Copper

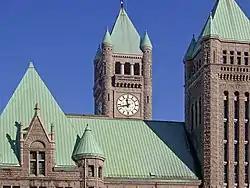
Copper roof on the Minneapolis City Hall, coated with patina

Copper has been used since ancient times as a durable, corrosion resistant, and weatherproof architectural material. Roofs, flashings, rain gutters, downspouts, domes, spires, vaults, and doors have been made from copper for hundreds or thousands of years. Copper's architectural use has been expanded in modern times to include interior and exterior wall cladding, building expansion joints, radio frequency shielding, and antimicrobial and decorative indoor products such as attractive handrails, bathroom fixtures, and counter tops. Some of copper's other important benefits as an architectural material include low thermal movement, light weight, lightning protection, and recyclability.